Question: Please indicate a possible affordance area of the bench that can be used for sitting on
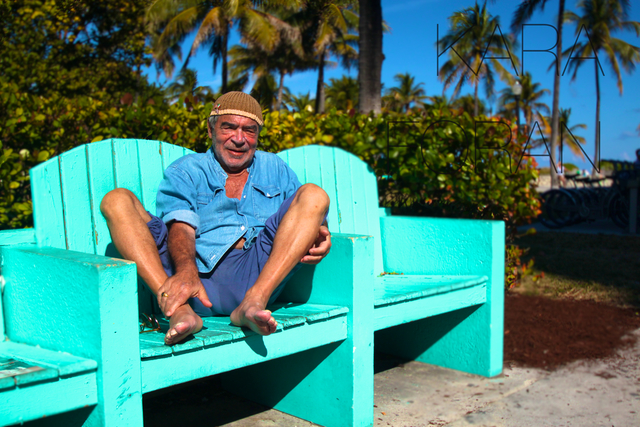
Answer: [2.5, 249, 489.5, 377]